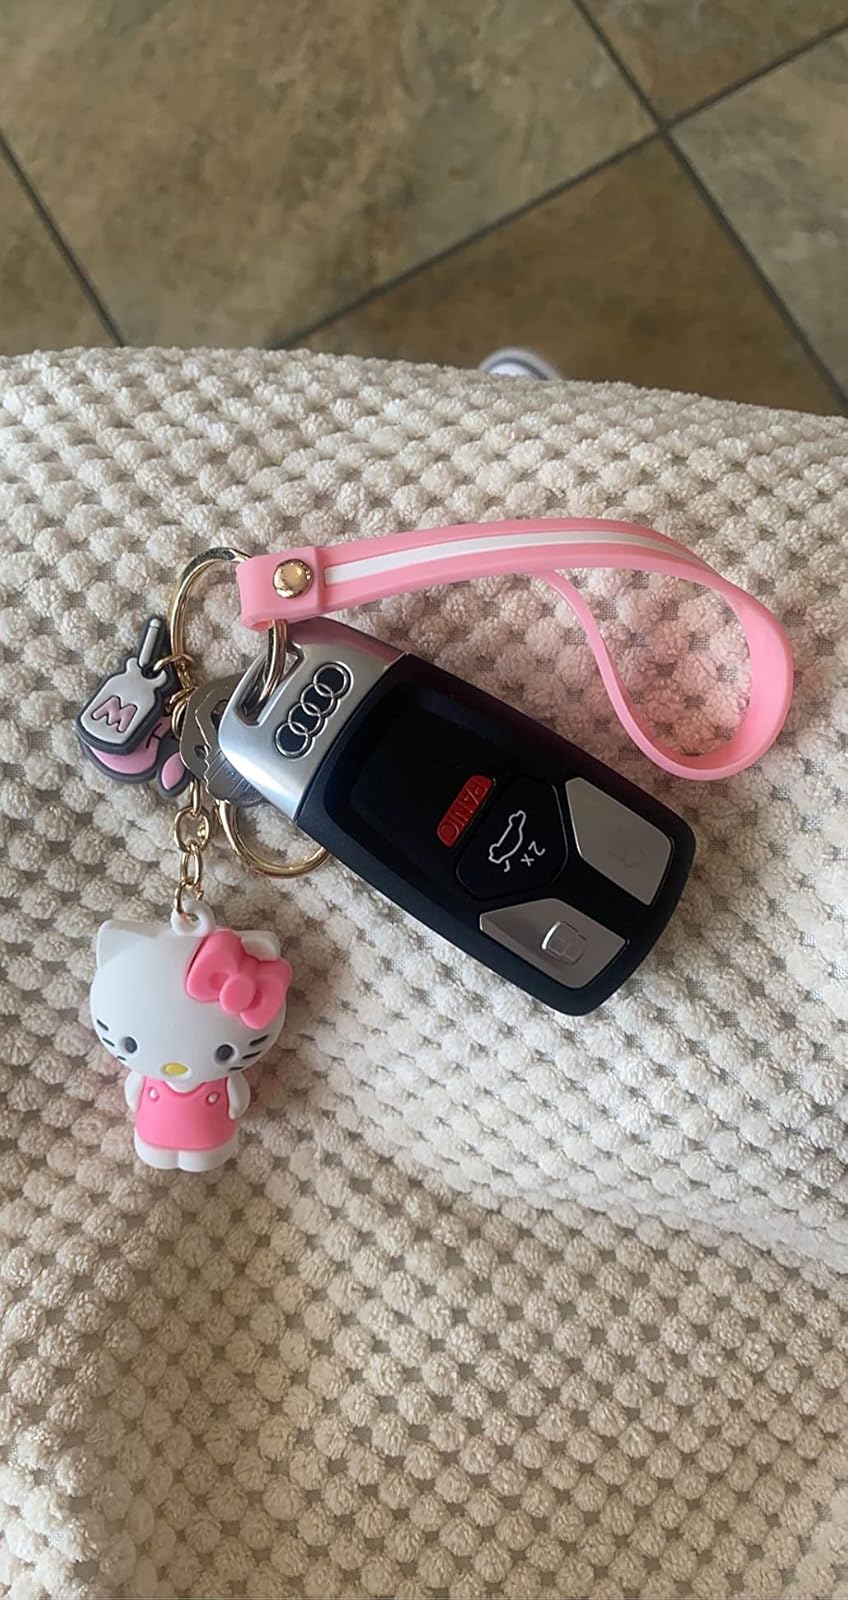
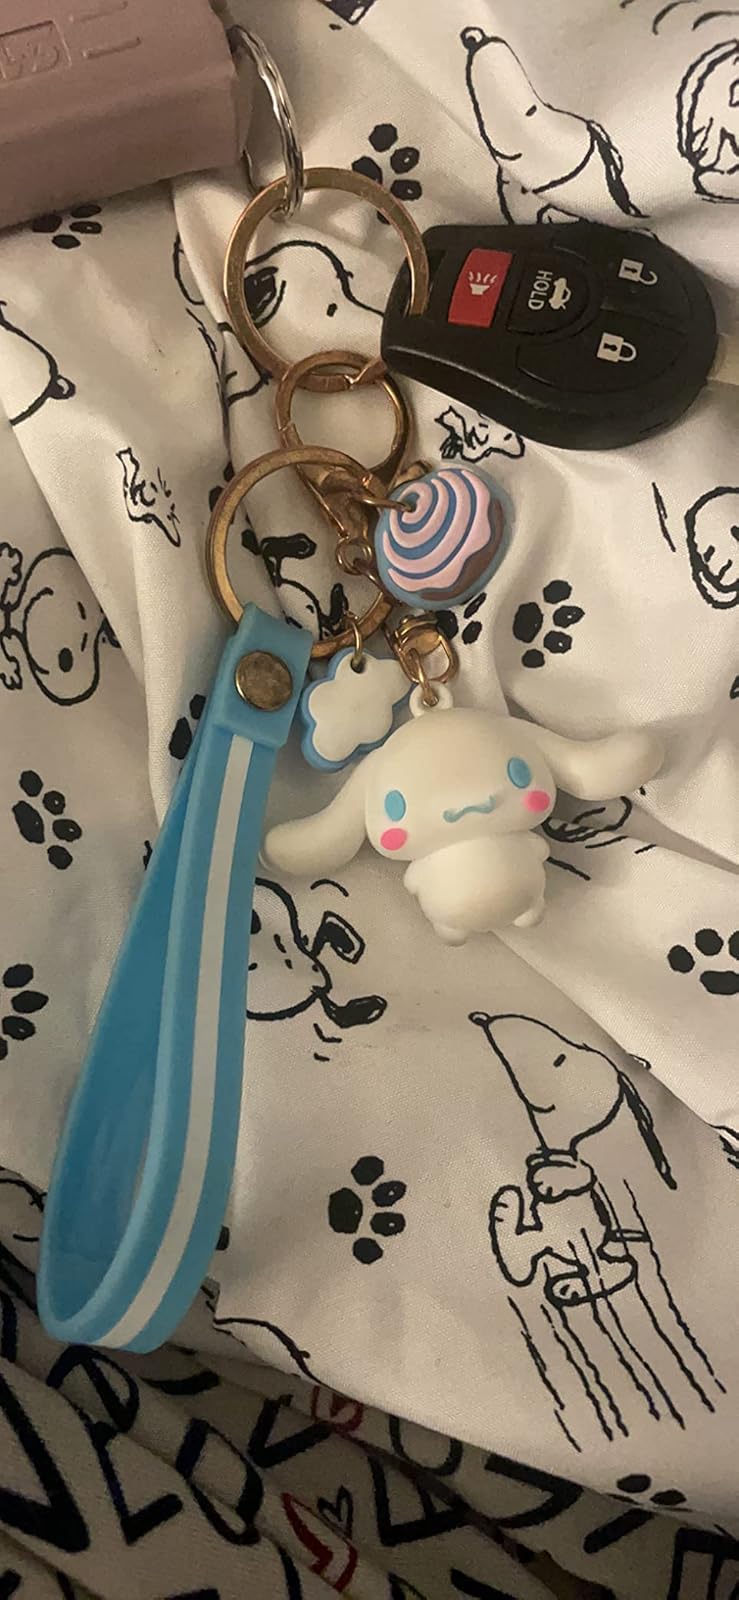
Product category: accessories_keychain
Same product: no